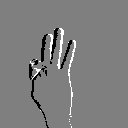
ASL letter: f